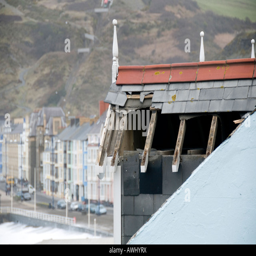
roof tiles blown off the hotel in the high winds